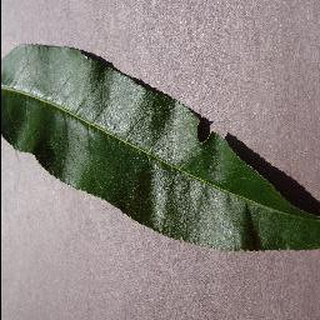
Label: healthy_peach